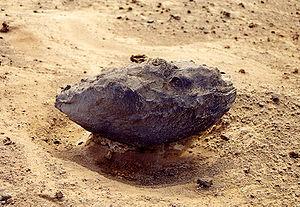
Bombe volcanique sur un lit de tephras (cendres et scories), volcan Capelinhos, Açores, Portugal
Une bombe volcanique est un fragment projeté de lave, de plus de 64 mm de diamètre, provenant de la fragmentation d'un magma émis lors d'une éruption volcanique.
Un volcan est une structure géologique qui résulte de la montée d'un magma puis de l'éruption de matériaux issus de ce magma, à la surface de la croûte terrestre ou d'un autre astre. Il peut être aérien ou sous-marin.